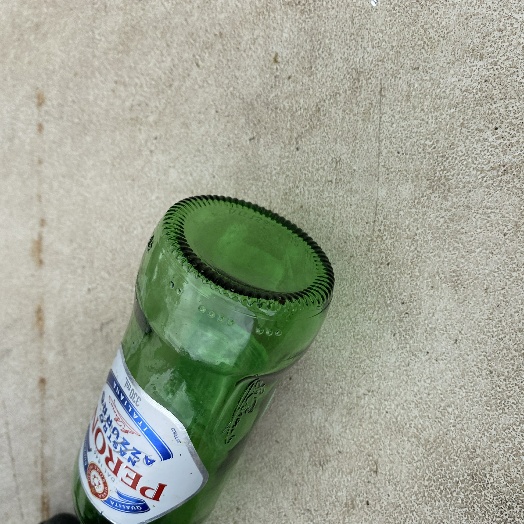
Label: Glass